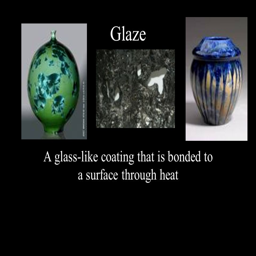
a glass - like coating that is bonded to a surface through heat